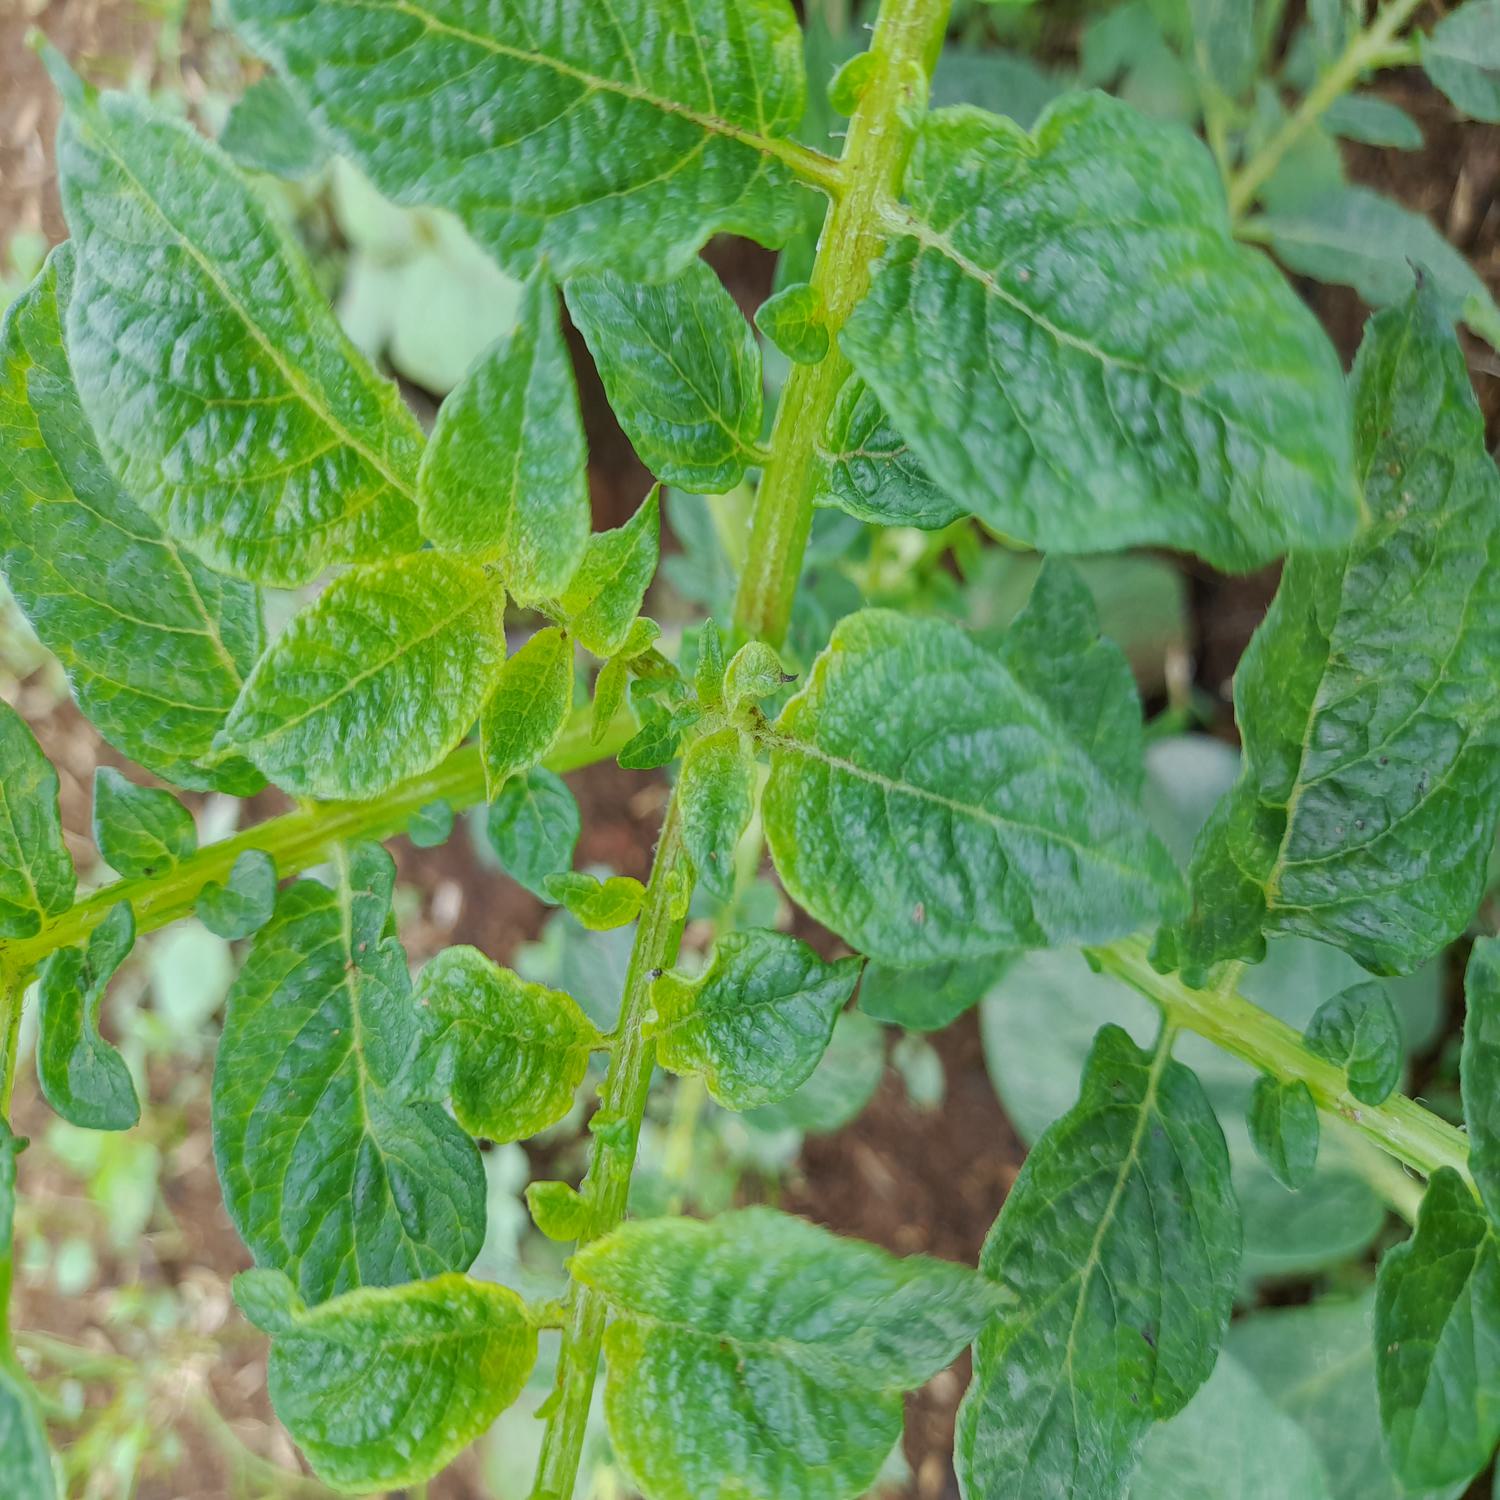
Label: Virus